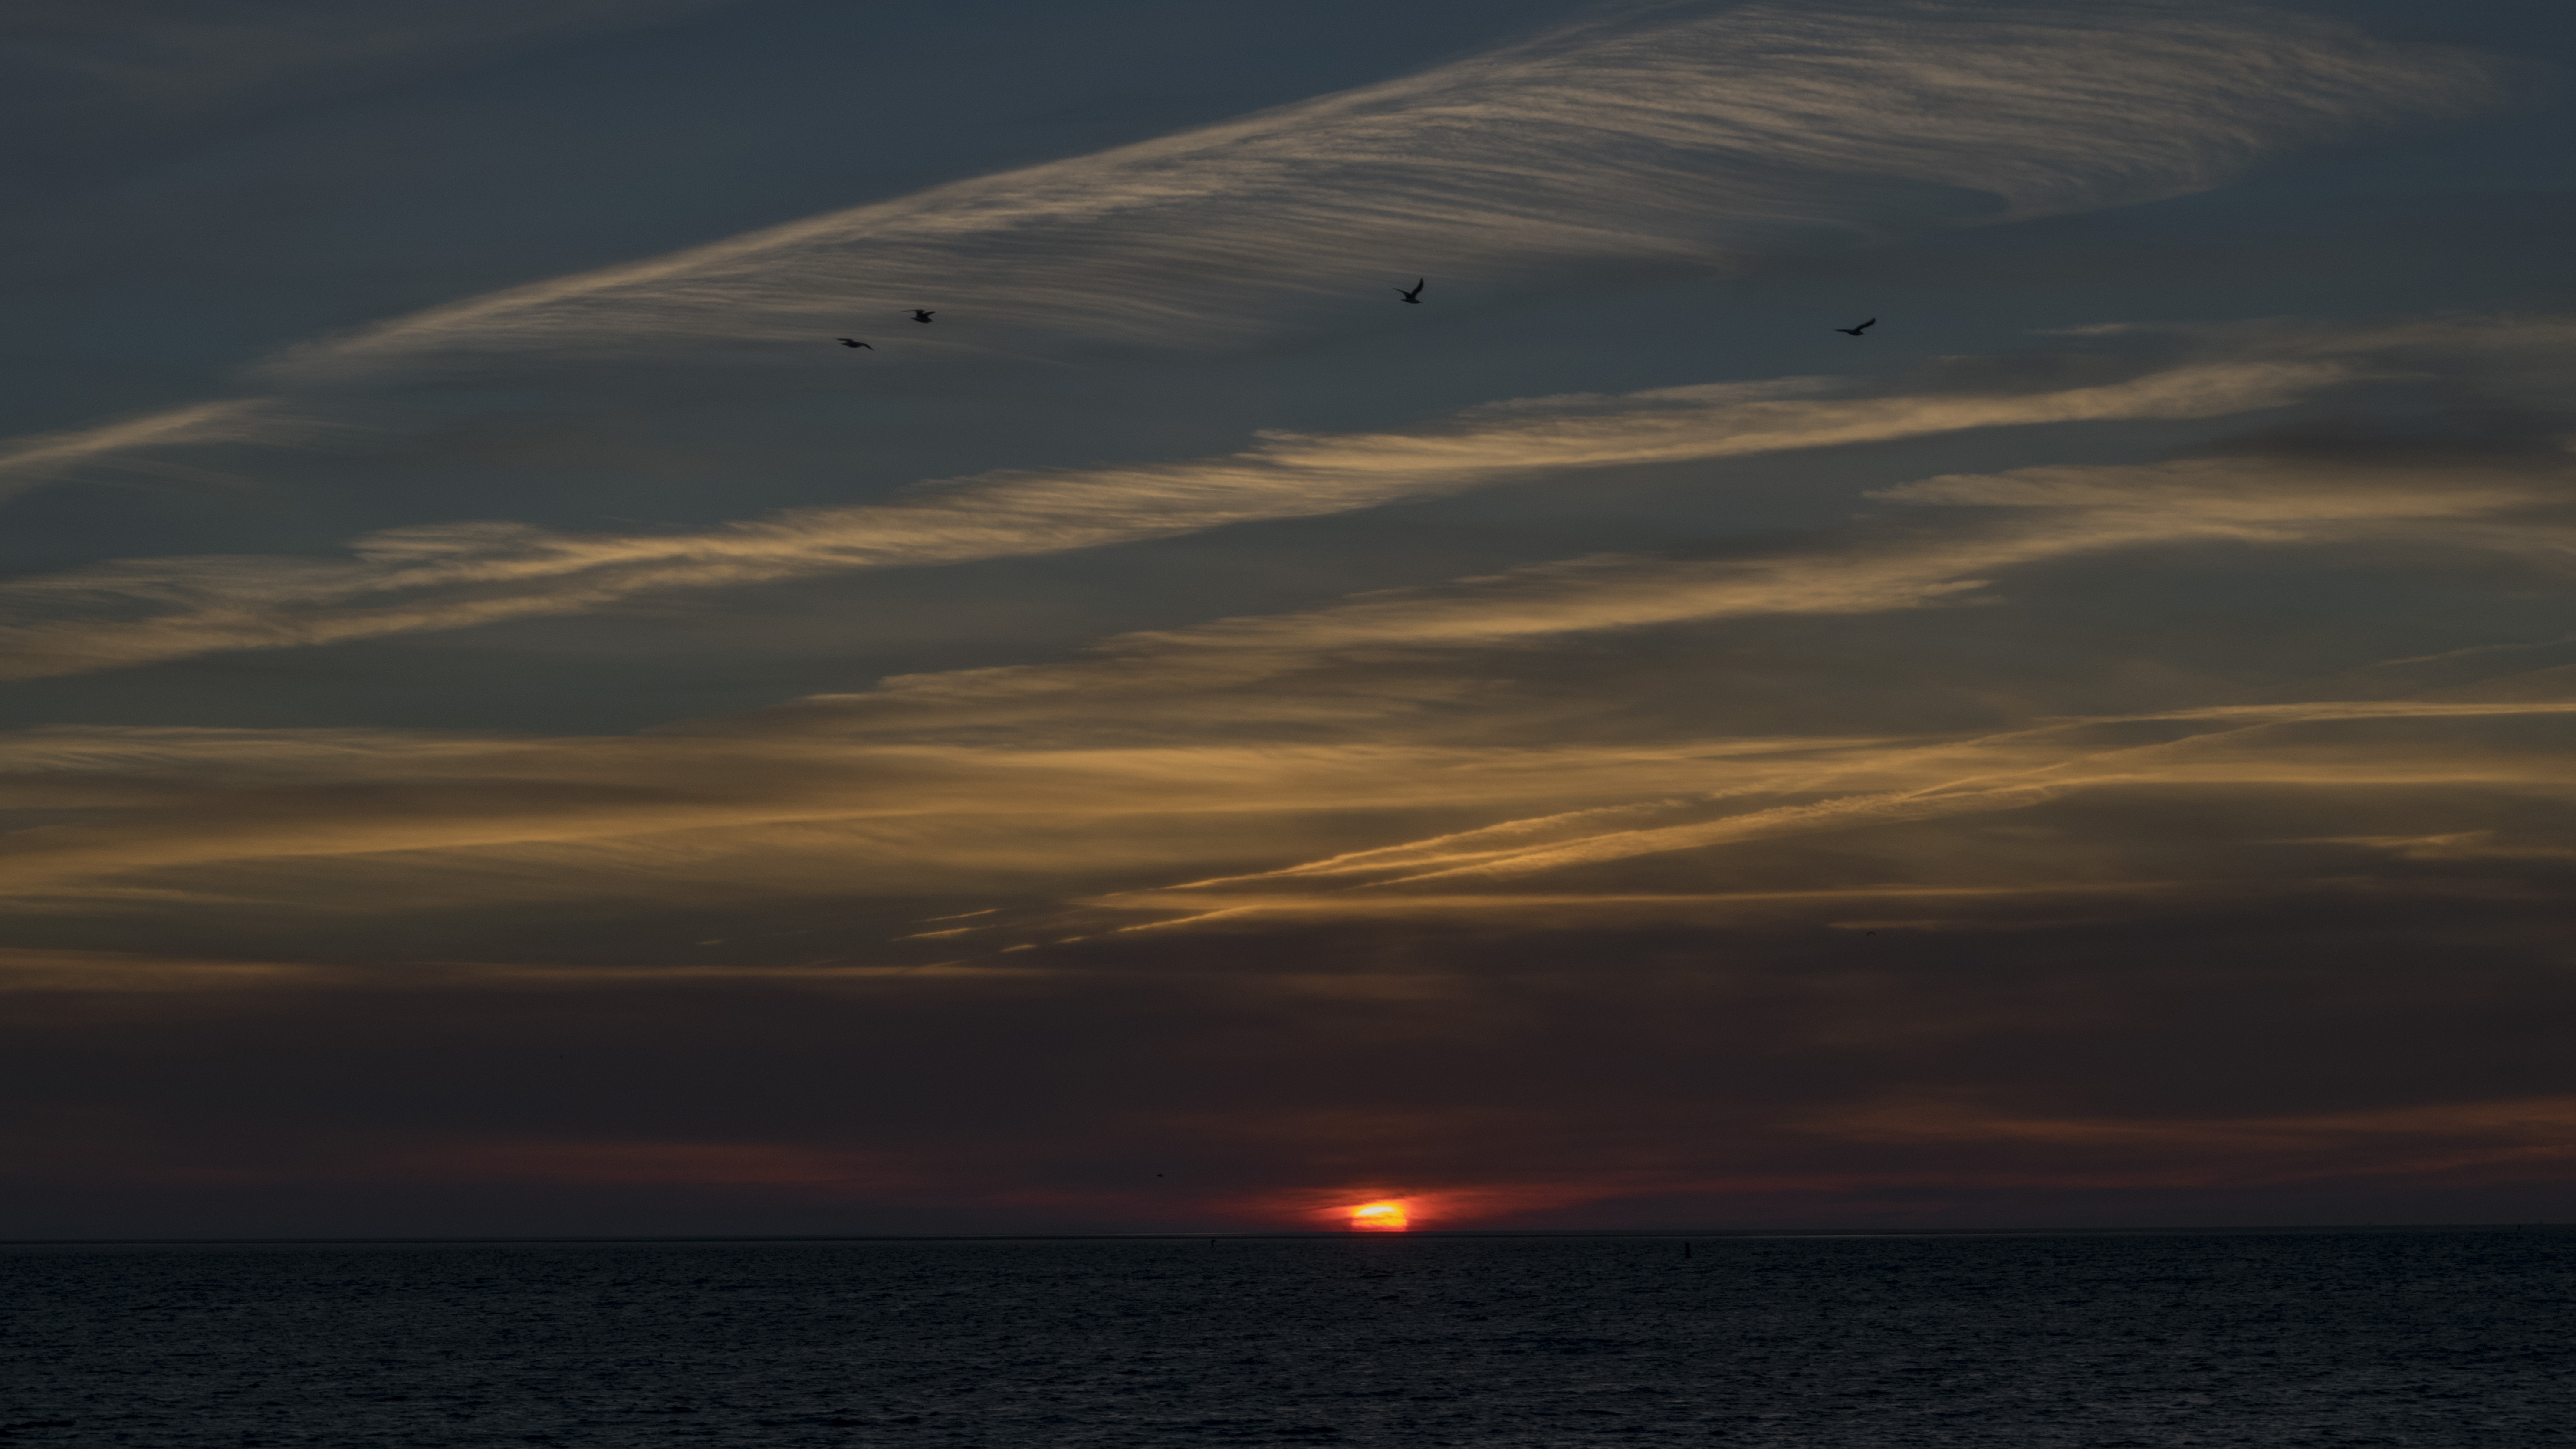
beach, landscape, sea, coast, water, outdoor, ocean, horizon, cloud, sky, sunrise, sunset, morning, wave, dawn, atmosphere, photo, dusk, evening, nikon, holland, nederland, netherlands, clouds, dutch, outdoorphotography, picture, photograph, fotos, foto, paulvandevelde, pdvandevelde, padagudaloma, natuurfotografie, naturephotographer, dordrecht, nederlandinfotos, zonsopgang, zonsopkomst, texel, pvdvfotografie, pdvandeveldedordrecht, nederlandsefotografie, dutchphotogaraphy, totallydutch, fotografienederland, hollandsefotografie, fotografieholland, waddenzee, waddeneiland, afterglow